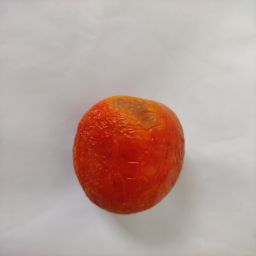
Crop: Tomato
Quality: Old